Marta Benavides

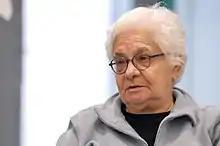
Marta Benavides, 2018

Marta Benavides (born 1943) is a feminist religious leader from El Salvador. She is a theologian, ordained American Baptist minister, permaculturist, educator, and artist.